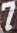
Number: 7